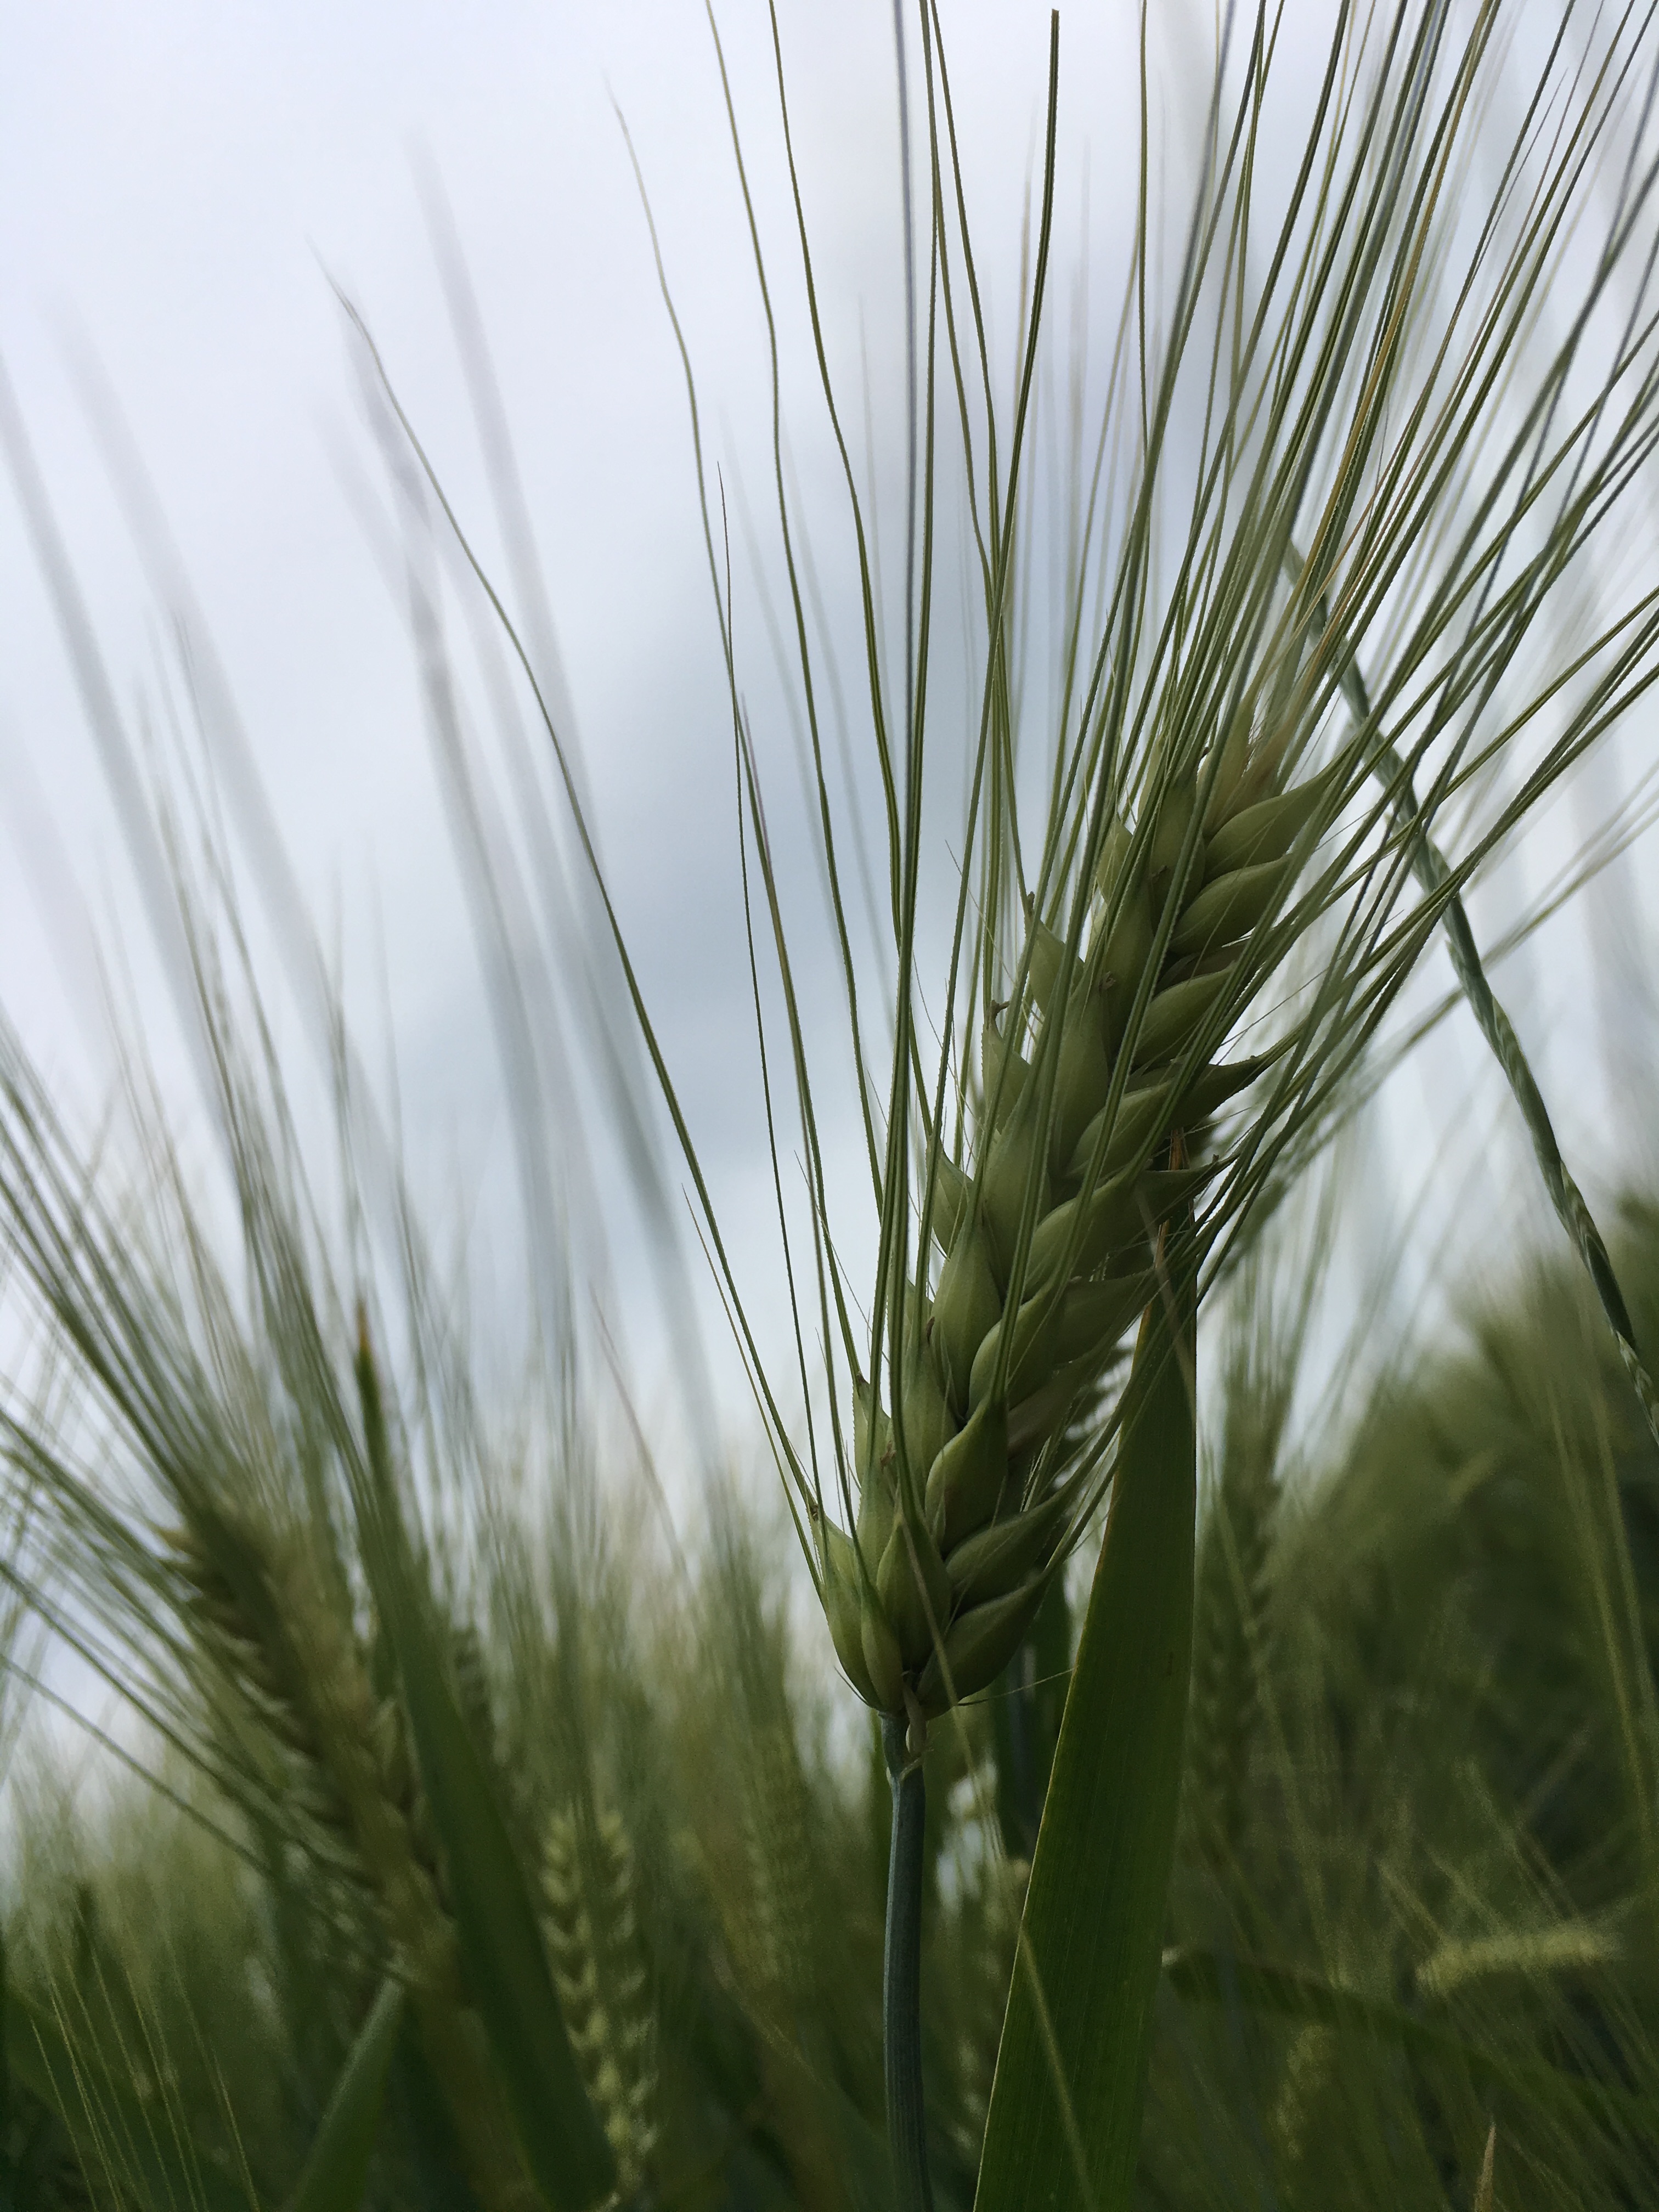
grain, holland, summer, vegetation, grass family, grass, plant, close up, hordeum, food grain, barley, commodity, cereal, plant stem, emmer, crop